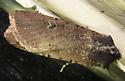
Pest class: cutworms